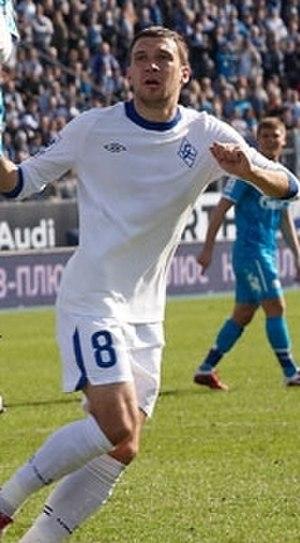
Volodymyr Priyomov est un footballeur ukrainien né le 2 janvier 1986 à Odessa. Évoluant au poste de milieu de terrain, il joue actuellement avec le FC Oleksandria.